Herman "Roscoe" Ernest III

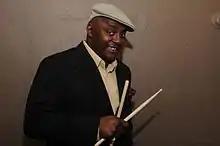
Herman Ernest with drum sticks

Little is known about Ernest's early life, other than that he was one of 10 children born to Beatrice Webb. Ernest was the son of Webb's first husband, Herman Griffin; Webb's second husband, Adam Ernest, adopted Herman. It is likely that Ernest attended Mangham High School, in Mangham, Louisiana.